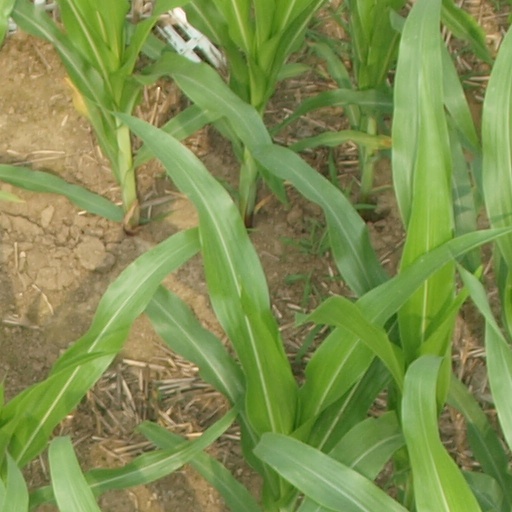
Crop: maize; corn